South African Class 25 4-8-4

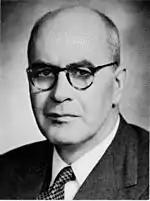
L.C. Grubb

On the SAR, it was only after World War II, that extensive condensing tests were carried out with the modified Class 20 locomotive. The approximately 90% water and 10% coal savings which were achieved during the tests with the Class 20 in the Eastern Transvaal and the Karoo in 1950 and 1951 led to the decision to proceed with the design of a new condensing locomotive.